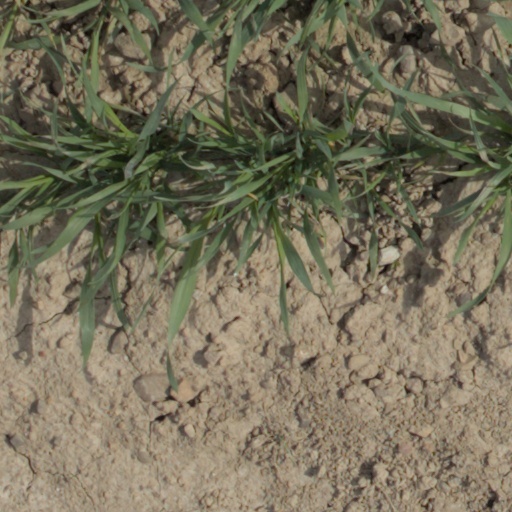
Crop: wheat